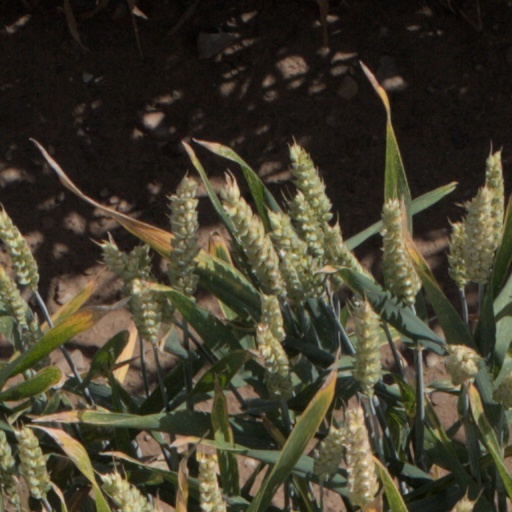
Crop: wheat